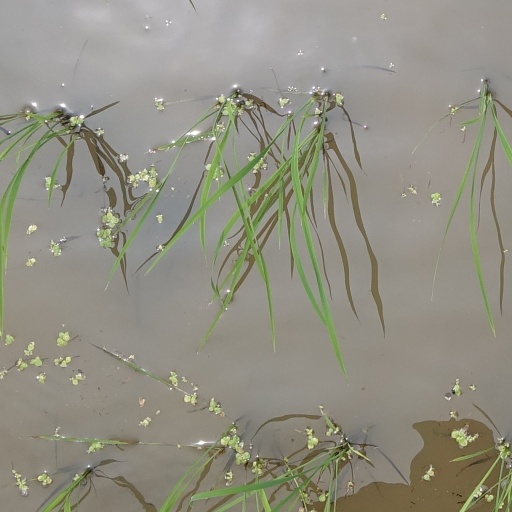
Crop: rice